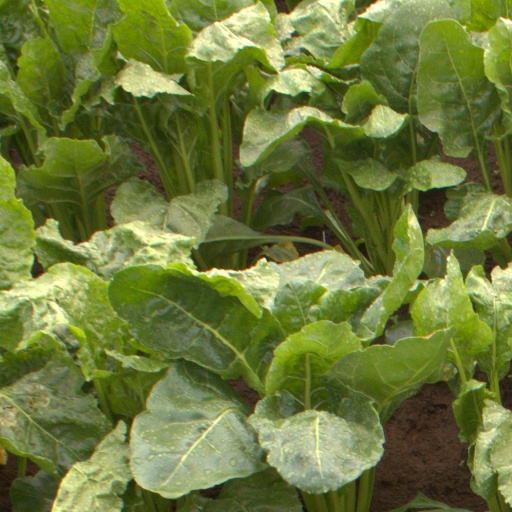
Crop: sugar beet